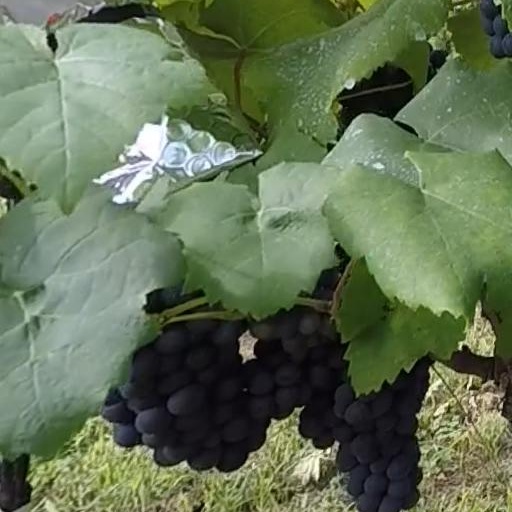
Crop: grape